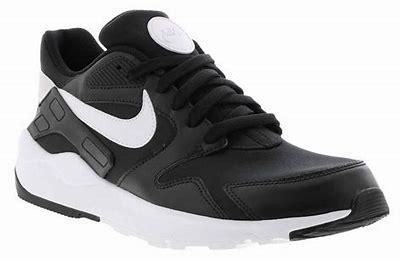
Brand: Nike
Model: LD Victory